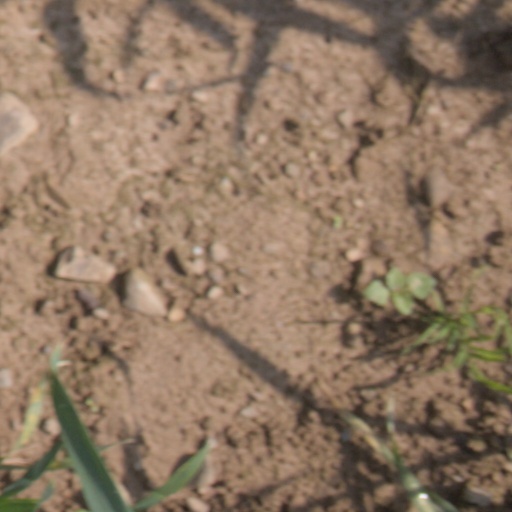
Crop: wheat